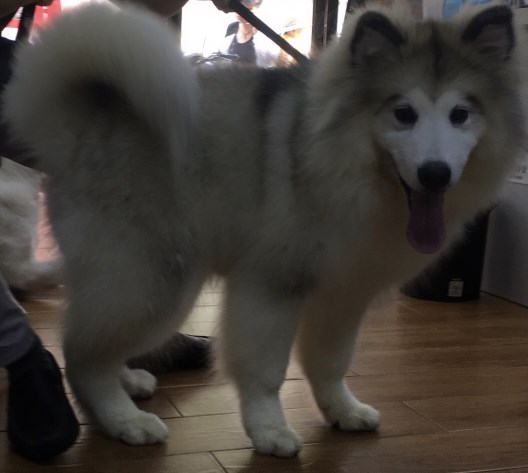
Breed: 1324-n000004-malamute